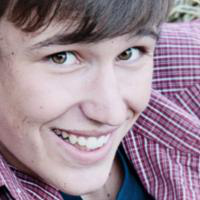
Age group: age 11-20